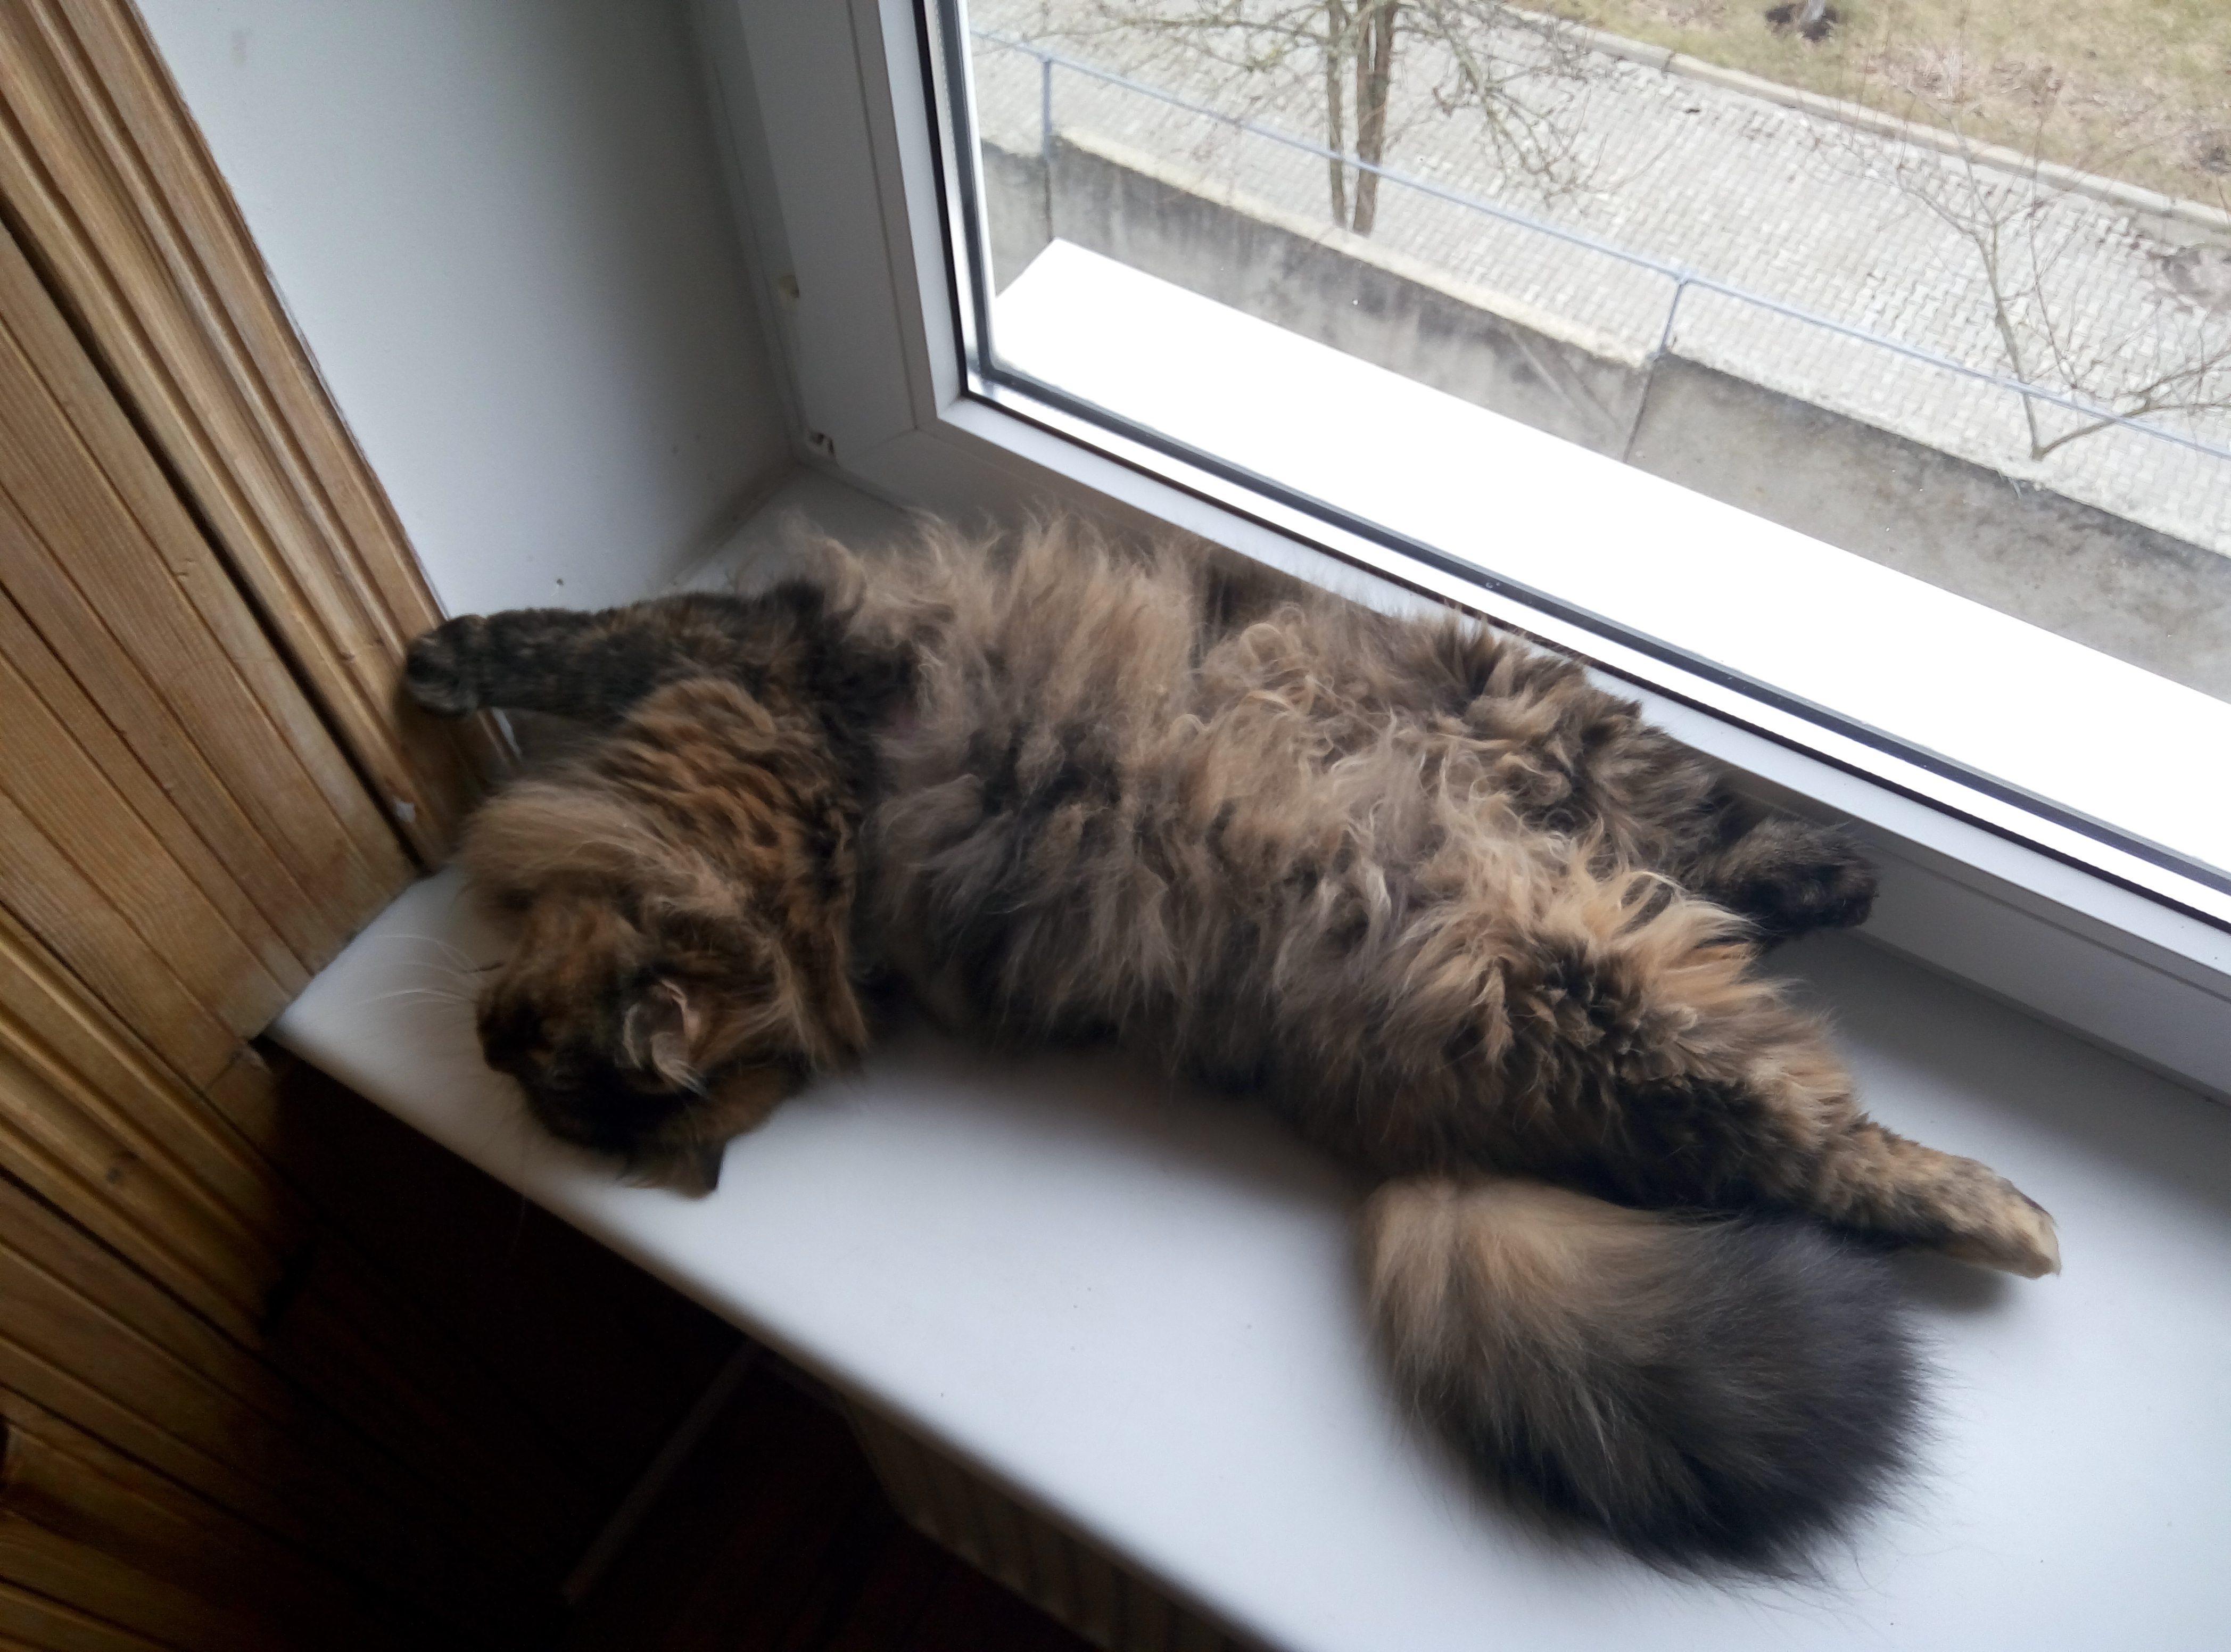
kitten, cat, mammal, whiskers, vertebrate, small to medium sized cats, cat like mammal